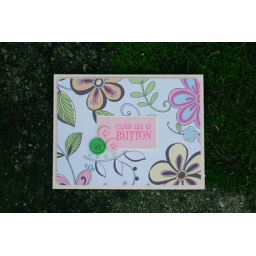
For the sweet baby girl who is cute as a button! Photo by Lezanne Fourie.